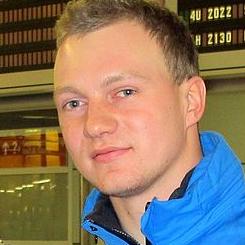
Age: 22